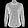
Label: Shirt